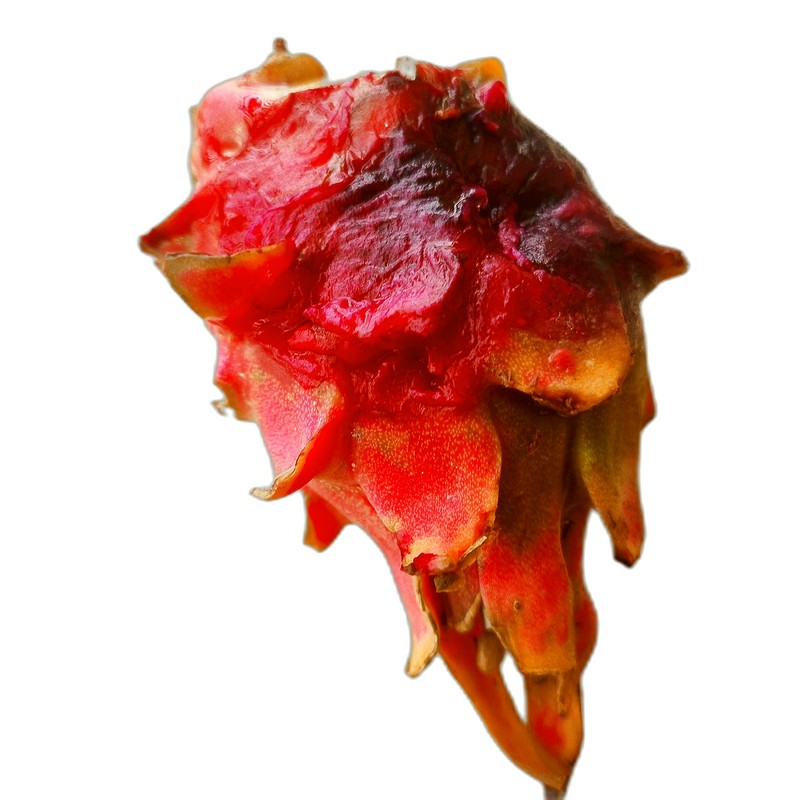
Label: Defect Dragon Fruit